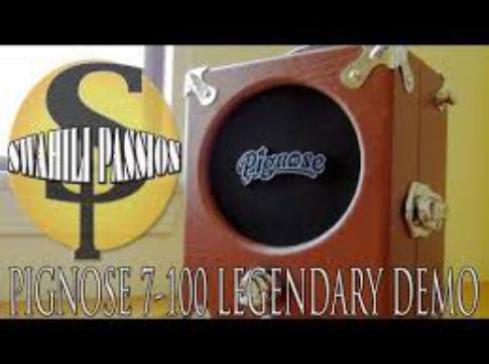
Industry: Electronic